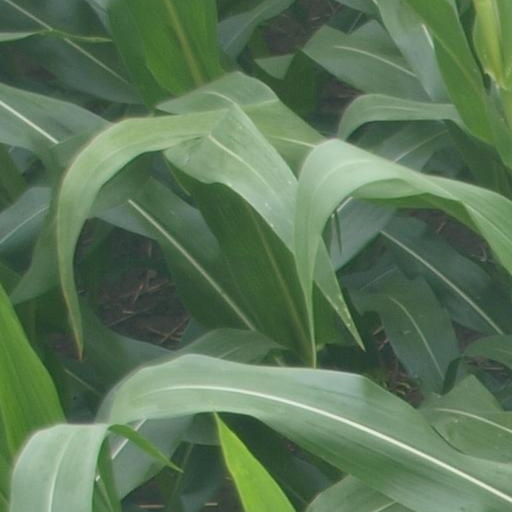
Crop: maize; corn